Manuel Castells

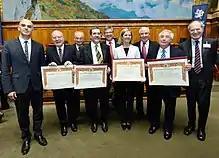
Castells and other recipients of the Balzan prize in 2013

At the age of twenty-four, Castells became an instructor in several Parisian universities, and would teach from 1967 to 1979. First, he taught at the Paris X University Nanterre (where he taught Daniel Cohn-Bendit). He was terminated from this position as a result of the 1968 student protests. He then taught at the École des Hautes Études en Sciences Sociales from 1970 to 1979.